Adelaide Neilson

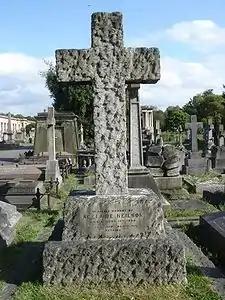
Gravestone, Brompton Cemetery, London

Neilson was the daughter of a strolling actress, Anne Brown, and was born, out of wedlock, at 35 St Peters Square Leeds in the West Riding of Yorkshire. In childhood she was known as Elizabeth Anne Bland, her mother having subsequently married a mechanic and house decorator named Samuel Bland. She grew up in relative poverty, initially in Skipton and later Guiseley, West Yorkshire (near Leeds). She attended a Wesleyan Methodist Sunday school and then worked at a mill in Guiseley and as a nursery maid.